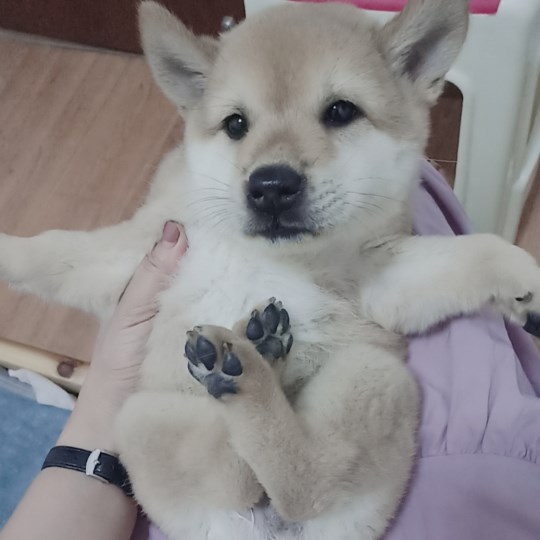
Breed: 1043-n000001-Shiba_Dog